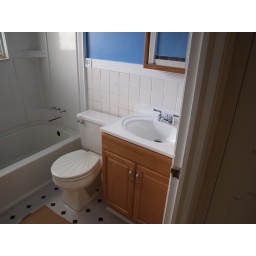
Just needs to be cleaned up and put in the tub faucet and shes good to go.